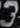
Number: 3